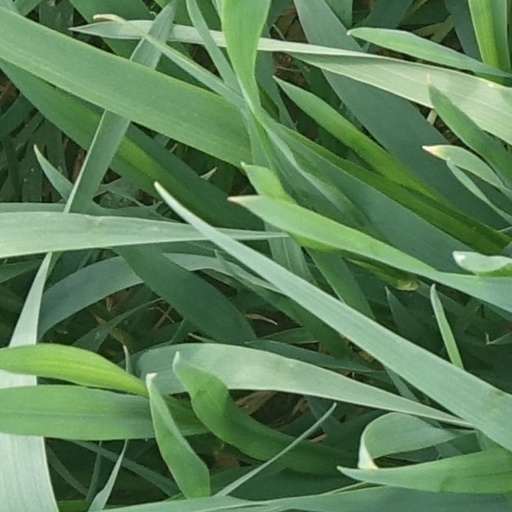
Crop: wheat